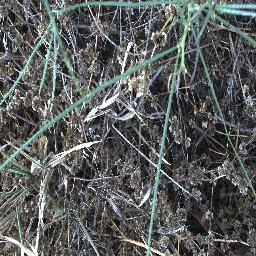
Label: parkinsonia